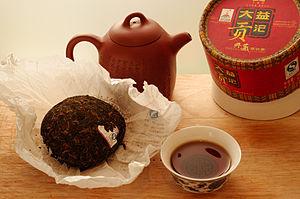
Le thé, bien plus qu'une simple boisson d'agrément, représente en Chine une véritable institution sociale et culinaire, riche d'une histoire de plusieurs millénaires.
La cuisine du Yunnan, aussi appelée dian, est la cuisine locale du Yunnan, en Chine. Elle constitue un mélange des traditions culinaires du Sichuan mais aussi des minorités bai, tai, yi, et naxi parmi d'autres. Étant la province avec le plus de cultures ethniques différentes, la cuisine du Yunnan est très variée et il est difficile de faire des généralisations. Beaucoup de plats du Yunnan sont assez épicés et les champignons figurent souvent au menu. Des fleurs, des algues et des fougères sont aussi cuisinées.